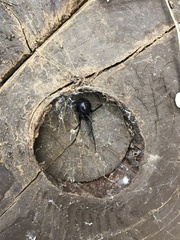
Species: Lactrodectus_hesperus